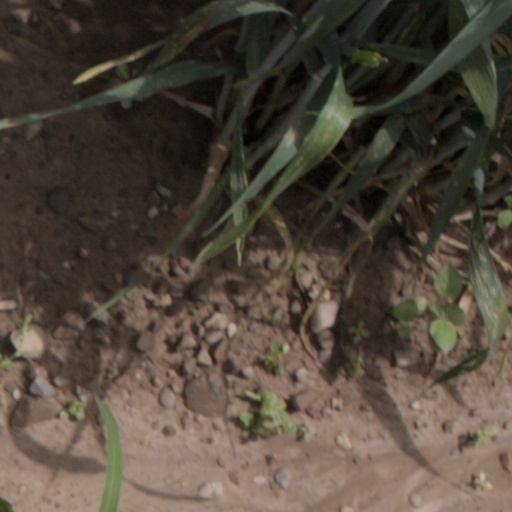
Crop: wheat